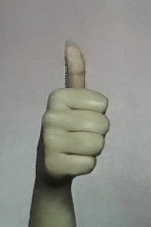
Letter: aleff